Stichodactyla toxin

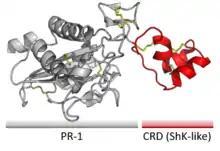
The two domains of a Cysteine-rich secretory protein (CRISP). CAP-like 'Pathogenesis-related 1' domain (PR-1) in white. ShK-like 'Cysteine-Rich Domain' (CRD) in red. Disulphides in yellow.

More distantly related are Cysteine-rich secretory proteins (CRISPs), which contain a ShK-like 'Cystine-rich domain' as well as a larger CAP-like 'Pathogenesis related 1' domain. These proteins are involved in mammalian reproduction as well as in the venoms of some snakes. In both cases, the mechanism is believed to involve inhibition of ion channel activity.